List of Major League Baseball managerial wins and winning percentage leaders

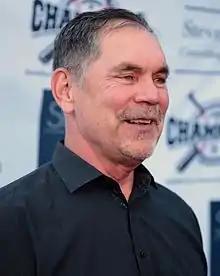
Bruce Bochy is the active leader in manager wins and is sixth overall.

Managers included have managed at least 400 gamesaround 2.5 full seasons and a group including 315 managersand regular season win percentages of at least .540. Note that the total number of games listed for each manager in this table includes tie games, though ties are not included in "decided game" statistics. The lowest winning percentage for a qualifying manager is Doc Prothro: .301 (138–320–2) in 460 games.